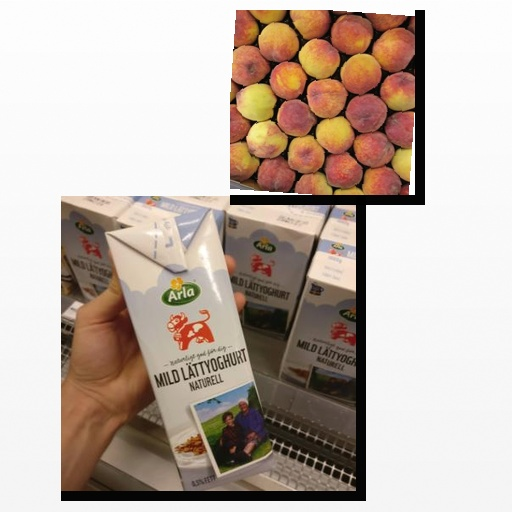
Food items: peach, natural_low_fat_yogurt